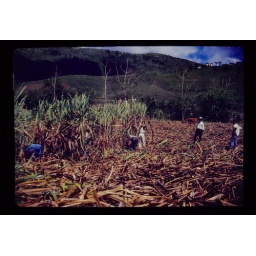
Men cutting sugarcane, red cow in distance